Golden Years (David Bowie song)

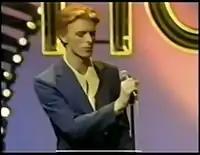
Bowie miming to "Golden Years" on "Soul Train". He appeared visibly intoxicated and later expressed shame for his behaviour.

On 4 November 1975, Bowie appeared on the American television show "Soul Train", miming "Fame" and the then-unreleased "Golden Years". Bowie was the second white artist to appear on the programme, after Elton John six months earlier. During the performance and interview, he was visibly intoxicated and, according to Pegg, was at a "new low in coherency". Bowie later felt ashamed for his behaviour, recalling in 1999 that he had failed to learn "Golden Years" and was scolded afterwards by the show's DJ. Spitz describes the appearance as "canny" and "awkward", while O'Leary calls it Bowie's "loneliest, saddest television appearance". The resulting film clip was used as the song's unofficial music video for promotion worldwide. Like "Rebel Rebel" in relation to "Diamond Dogs" (1974), "Golden Years" was a somewhat unrepresentative teaser for the then-upcoming album.